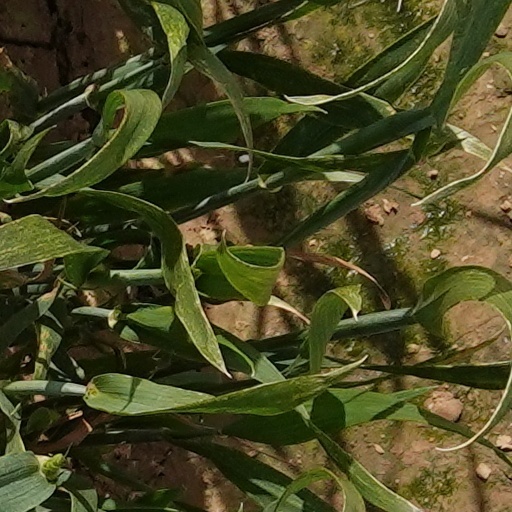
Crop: wheat